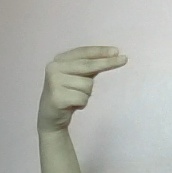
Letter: ain